David Tennant

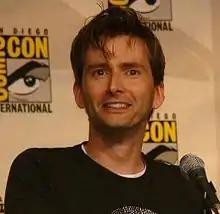
Tennant at San Diego Comic-Con 2009

On 13 March 2009, Tennant presented Red Nose Day 2009 with Davina McCall. He joined Franz Ferdinand onstage to play the guitar on their song "No You Girls" on a special Comic Relief edition of "Top of the Pops". In summer 2009, Tennant filmed "". The film was released in December 2009. From October 2009, he hosted the "Masterpiece Contemporary" programming strand on the American Public Broadcasting Service. In December 2009, he shot an NBC pilot for "Rex Is Not Your Lawyer". The legal drama, which would have starred Tennant as a lawyer with an anxiety disorder, was not ordered to series.